Brownie Baker

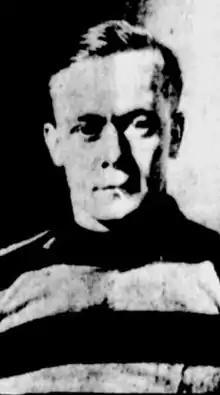
Photo from Montreal Daily Mail, January 21, 1915

Alfred Hedge "Brownie" Baker (March 21, 1889 – January 11, 1939) was a Canadian professional ice hockey player. He played as a right winger with the Montreal Wanderers of the Canadian-based National Hockey Association for three seasons between 1914 and 1917.